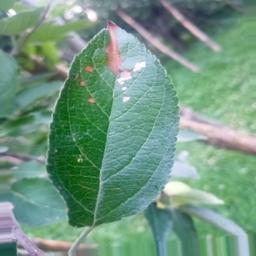
Label: Alternaria